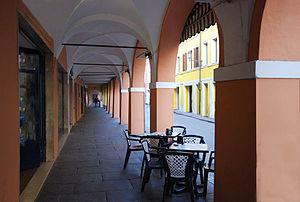
La Piazza Mazzini est une place publique située au centre de Castel Goffredo, région de Lombardie, Italie.